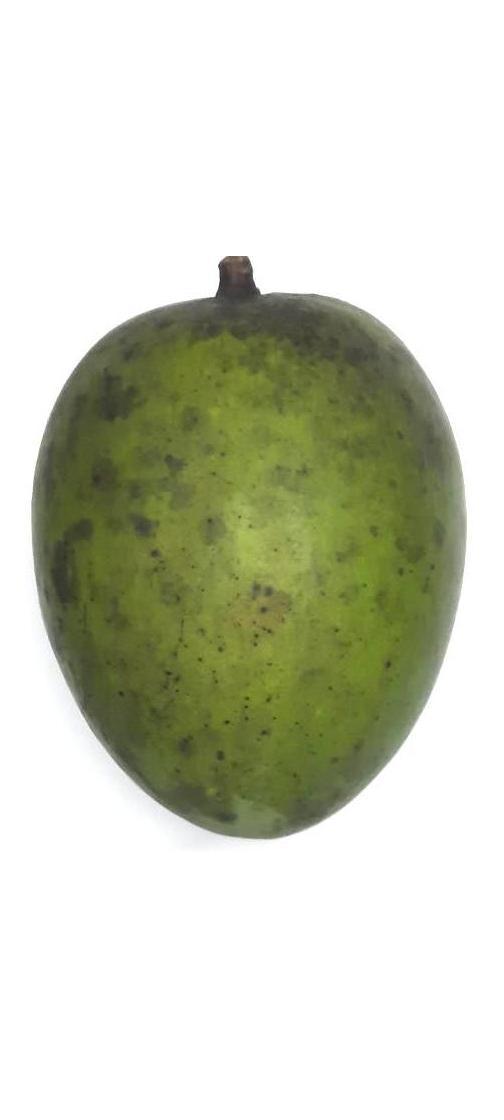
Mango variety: Harivanga